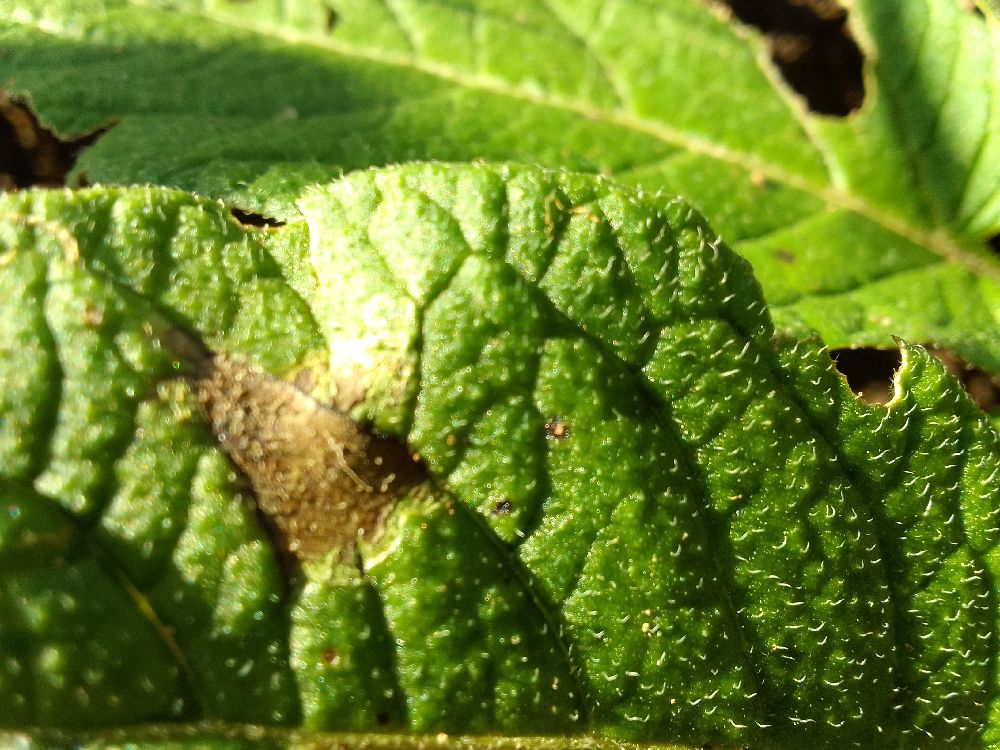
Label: Late blight